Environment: real
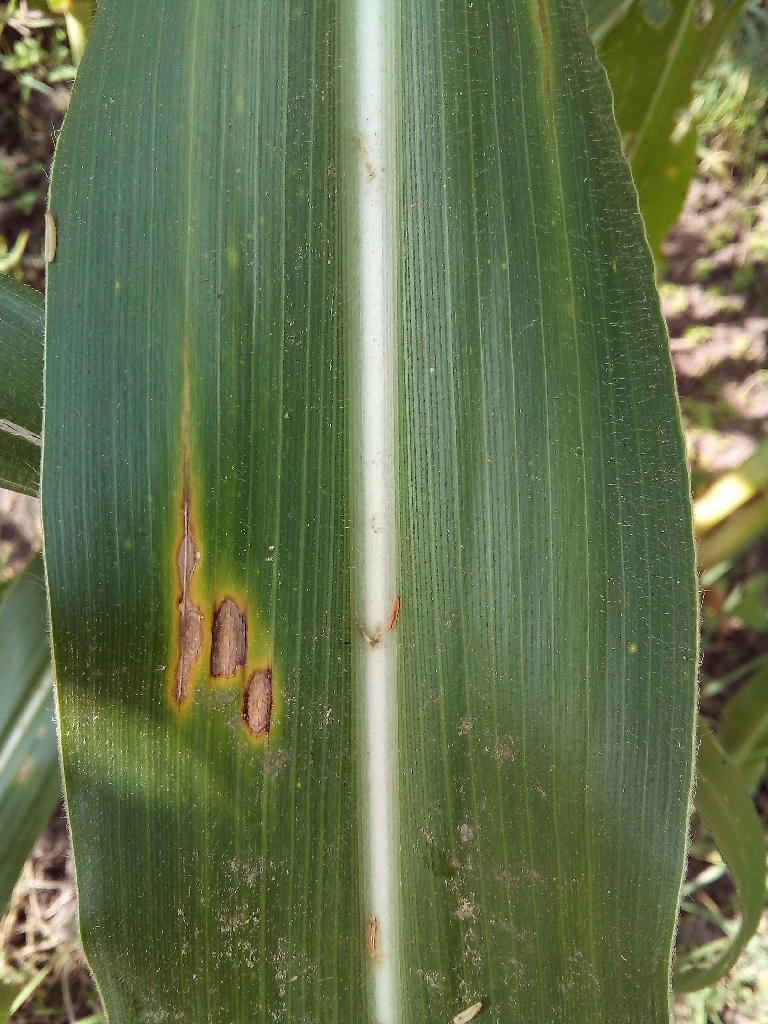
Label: northern_corn_leaf_blight